Edmond Coignet

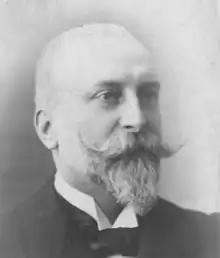

Edmond Coignet (4 July 1856 – 1915) was a French engineer and entrepreneur. He has been instrumental in the theory of reinforced concrete.